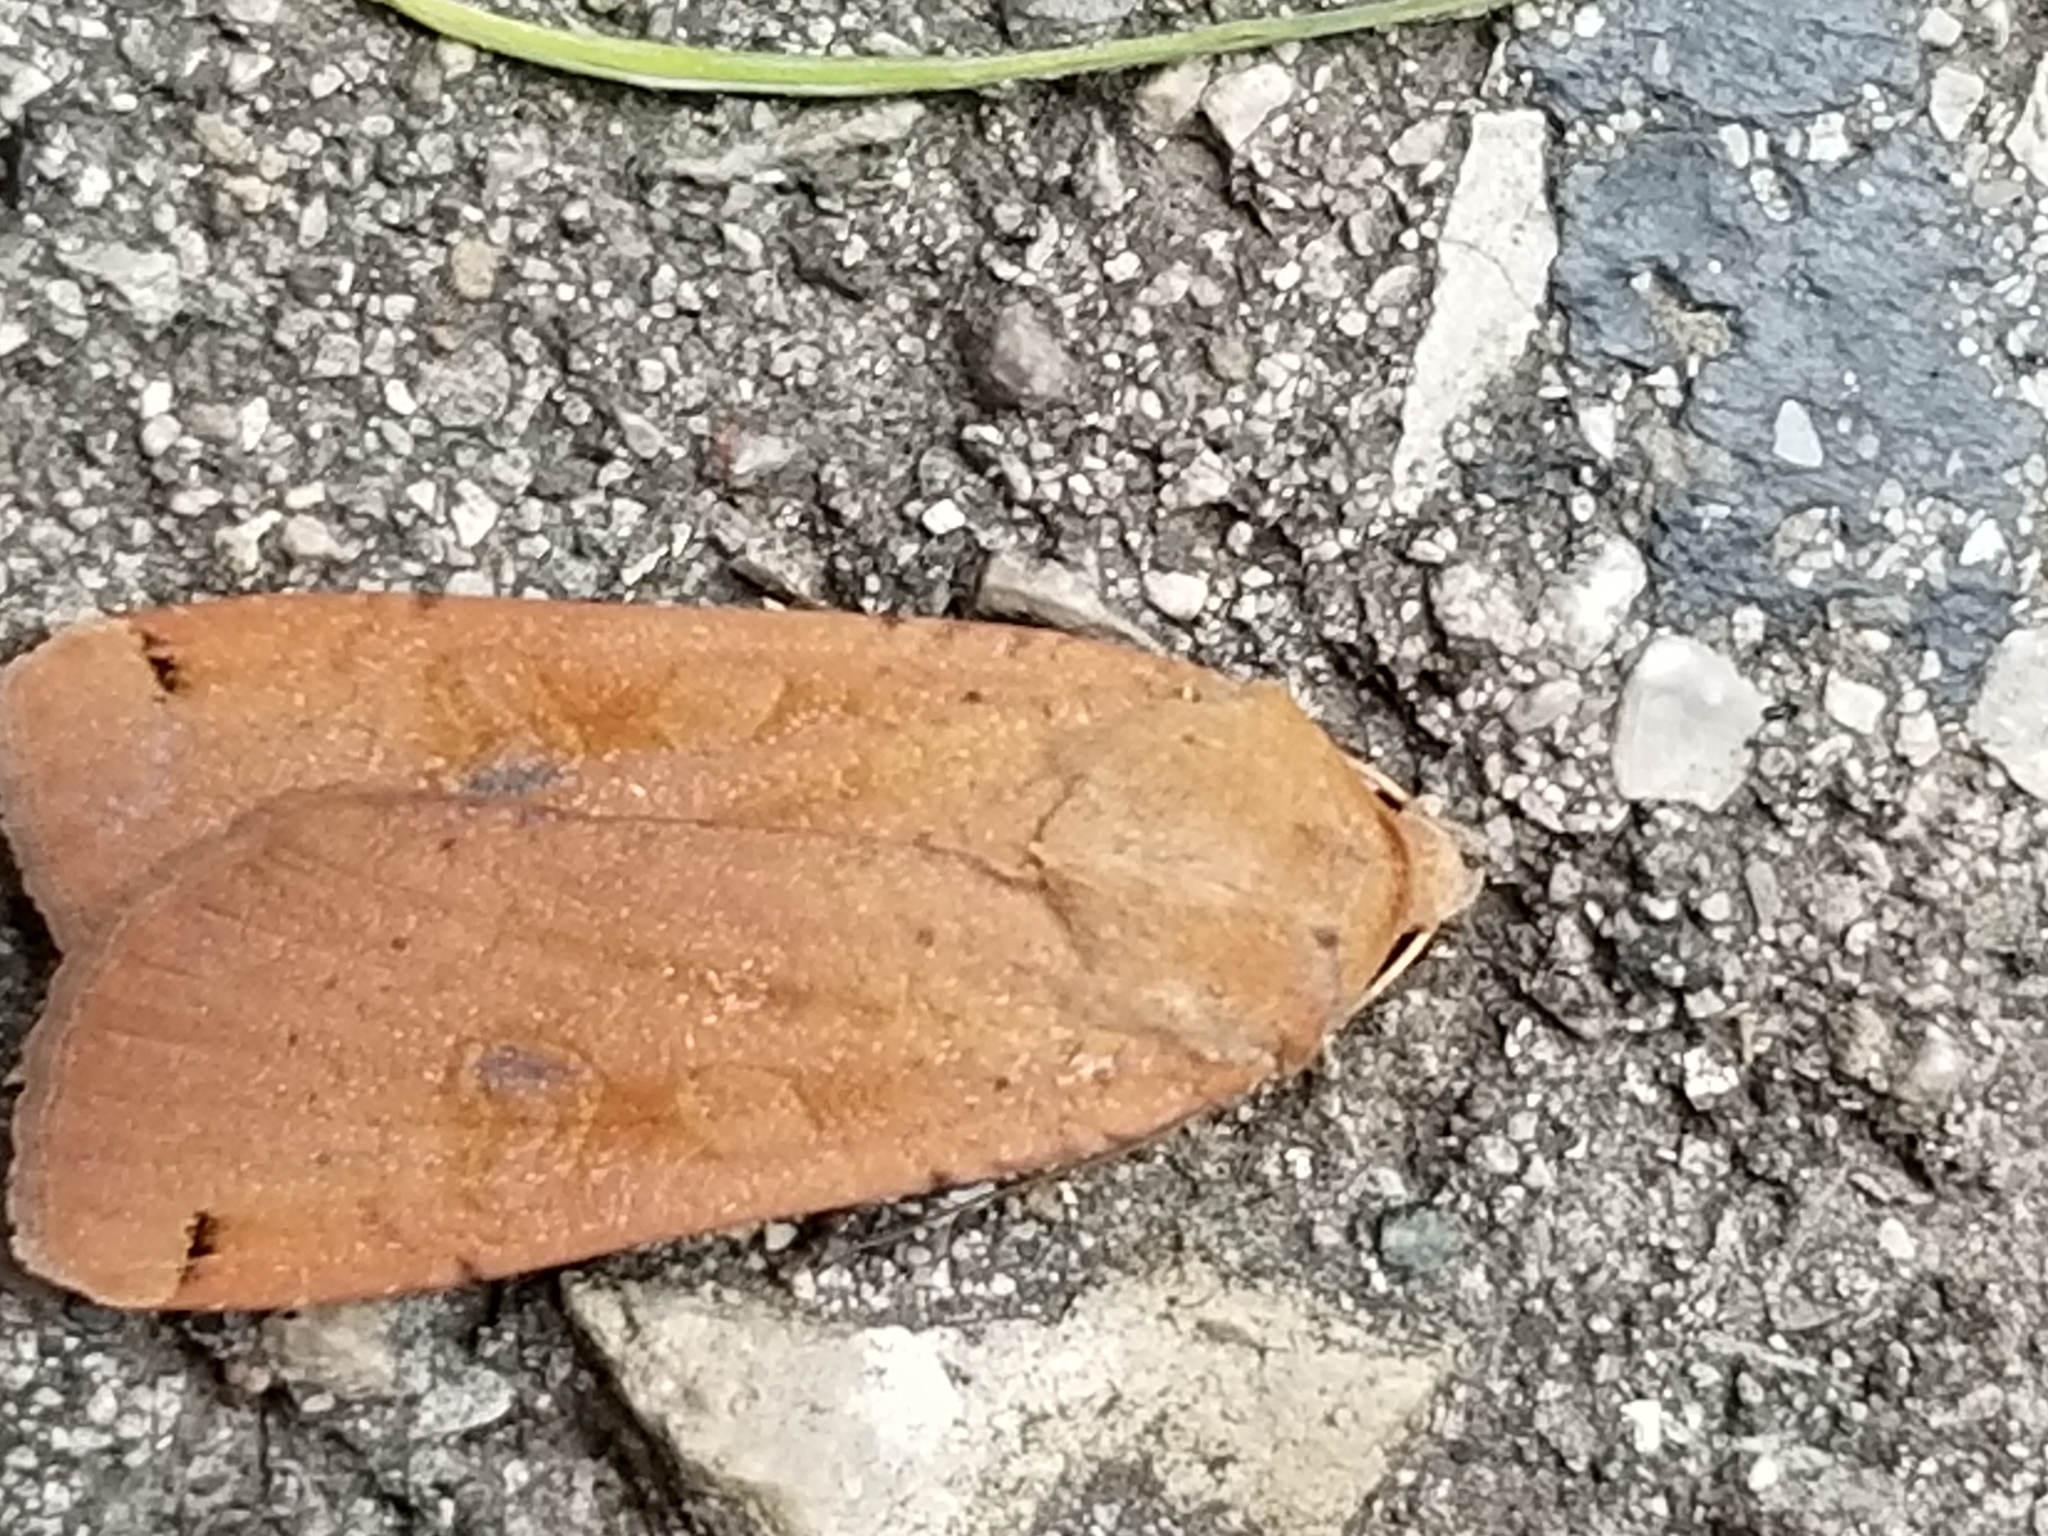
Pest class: cutworms